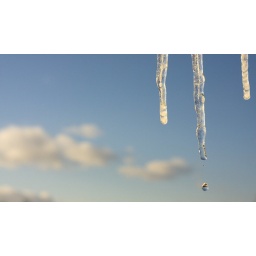
my neighbour's house is reflected in an icicle drop seen from my window